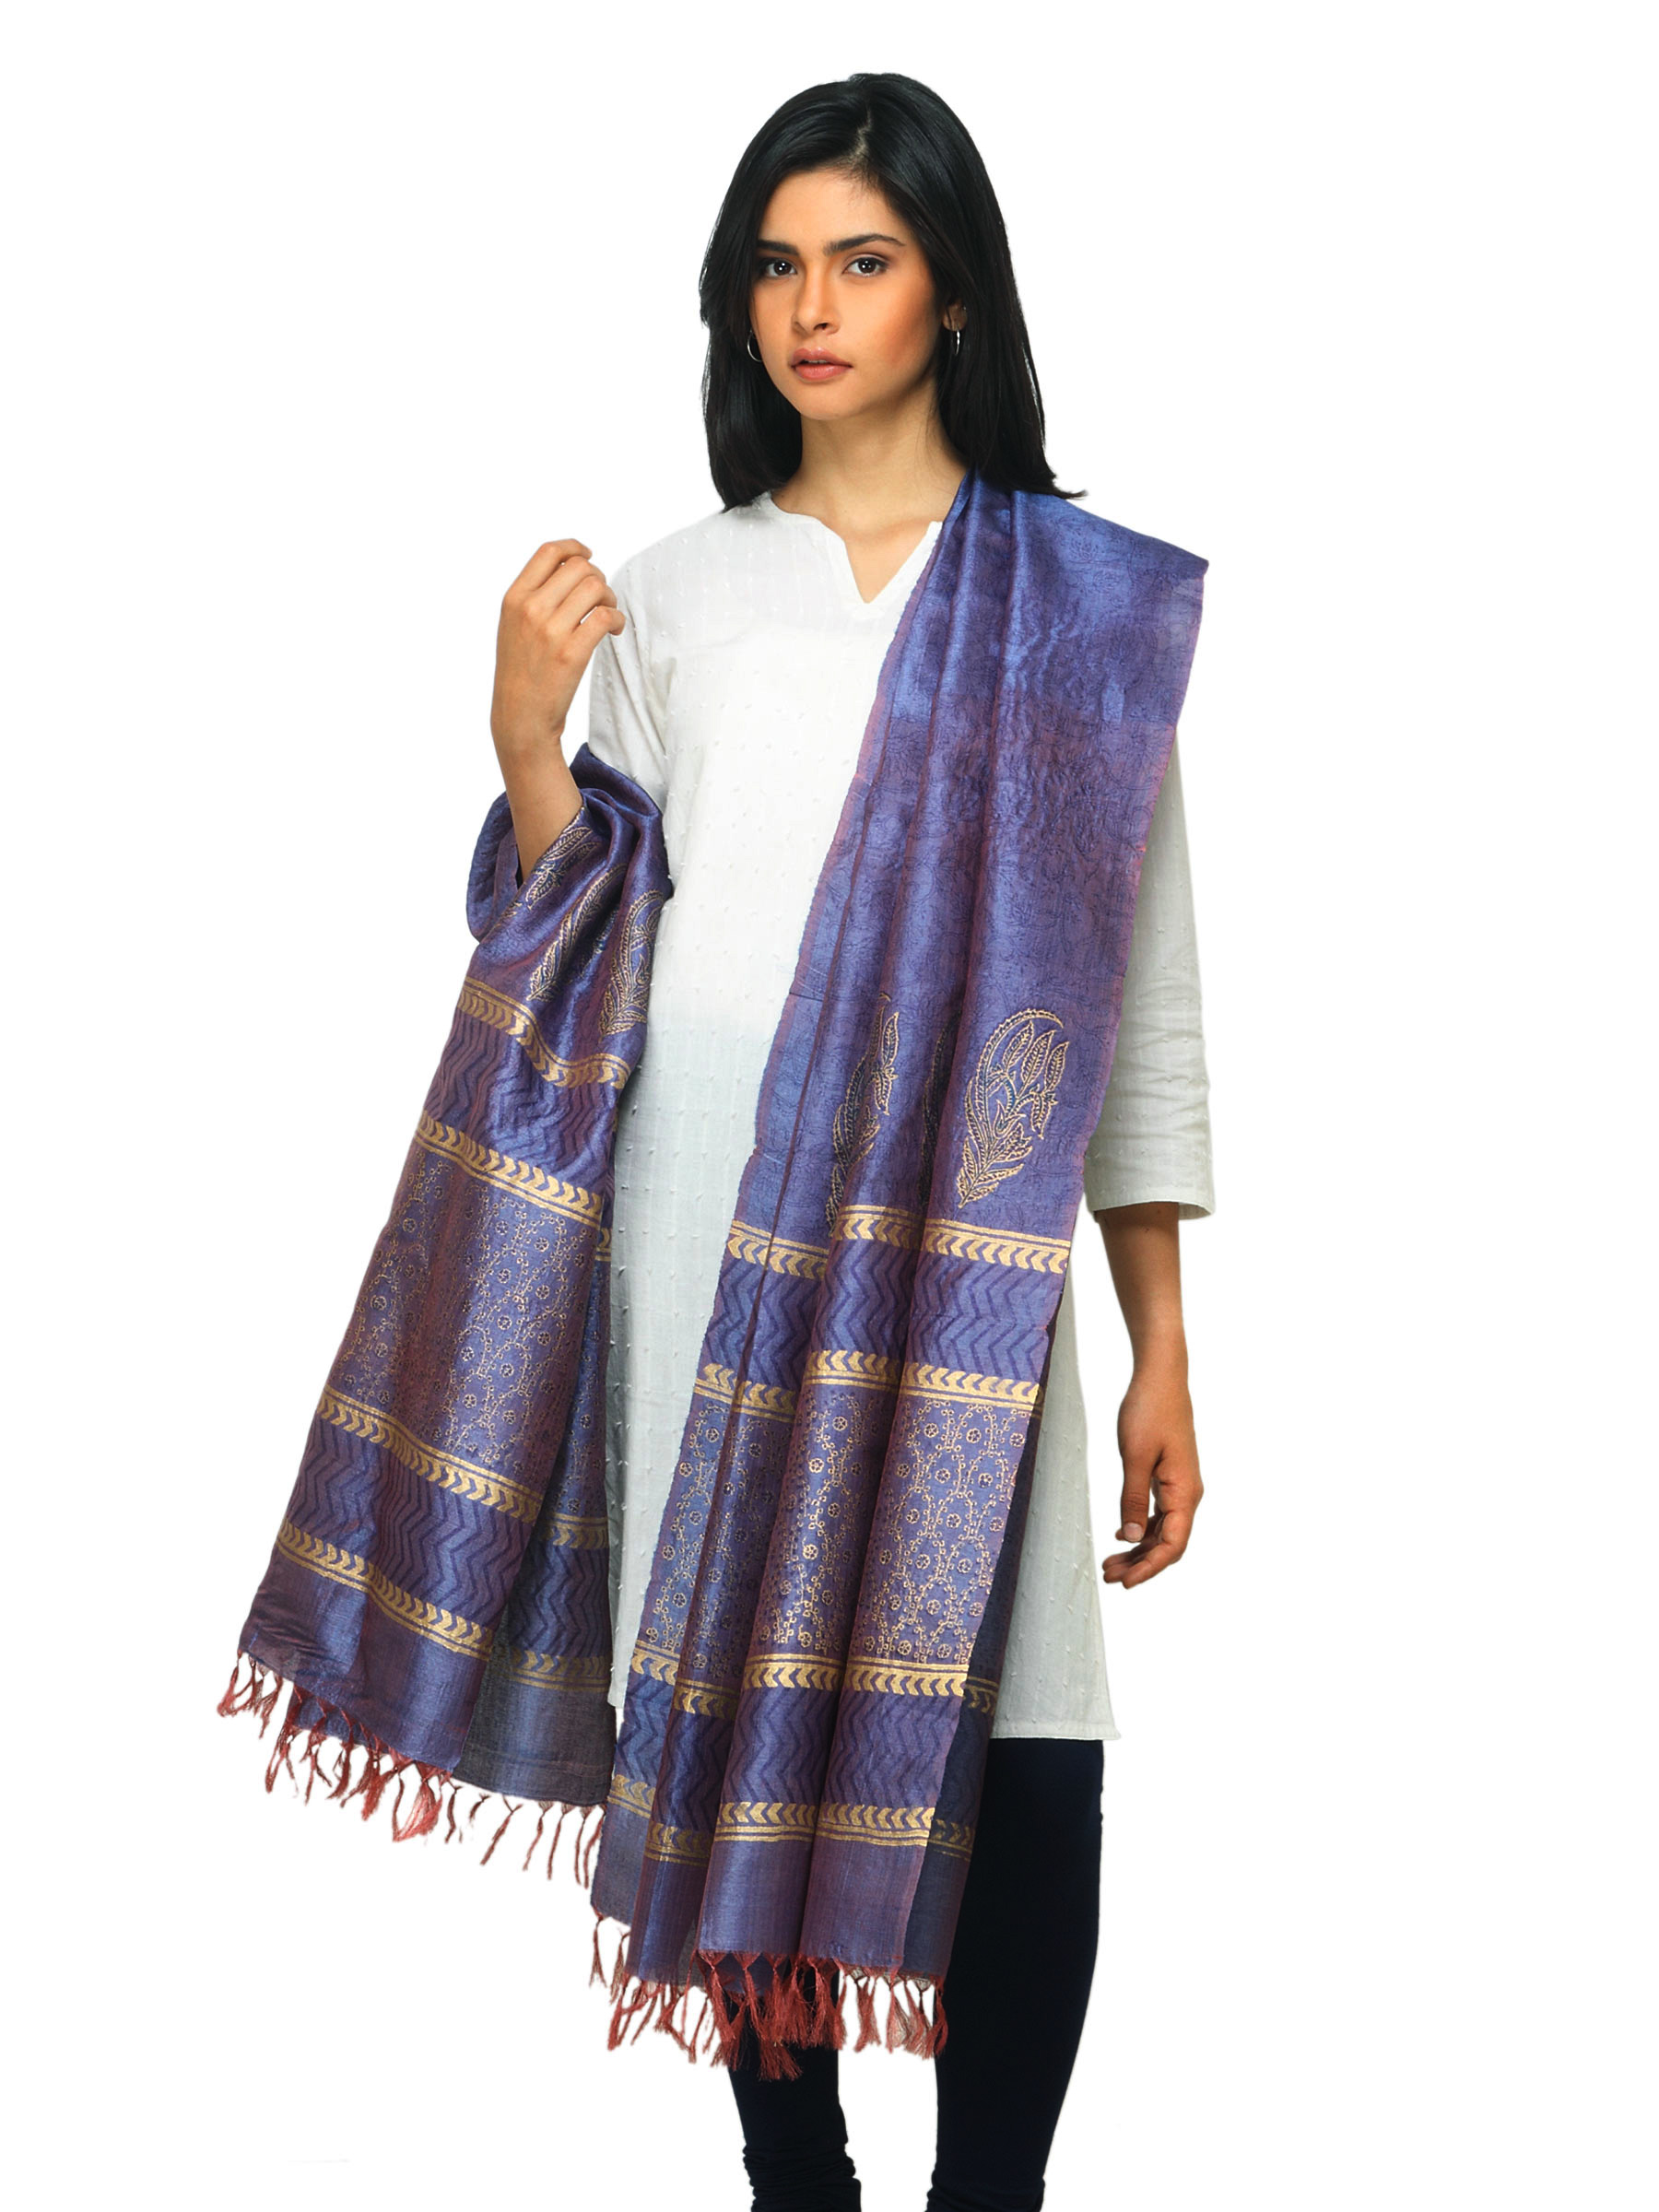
Fabindia Women Printed Purple Dupatta
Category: Apparel / Topwear / Dupatta
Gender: Women
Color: Purple
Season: Summer 2012
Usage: Ethnic